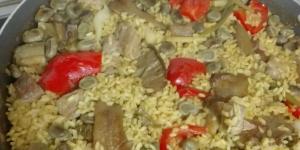
paella de magro y verduras